Belgian League for the Rights of Women

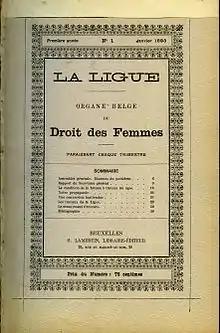
First issue of the journal "La Ligue" (January 1893)

The Belgian League for the Rights of Women was a political association founded in Belgium in 1892. Established by Marie Popelin and her lawyer Louis Frank, it was created in response to the refusal to allow Popelin, a law graduate, to practice at the Bar. Based on the French Ligue française pour le droit des femmes, it immediately attracted 300 members. The organization was initially concerned with equal rights rather than women's suffrage but prioritized voting rights in 1912.